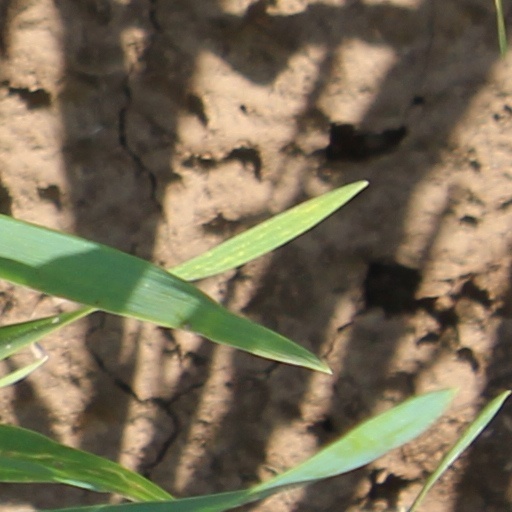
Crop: wheat